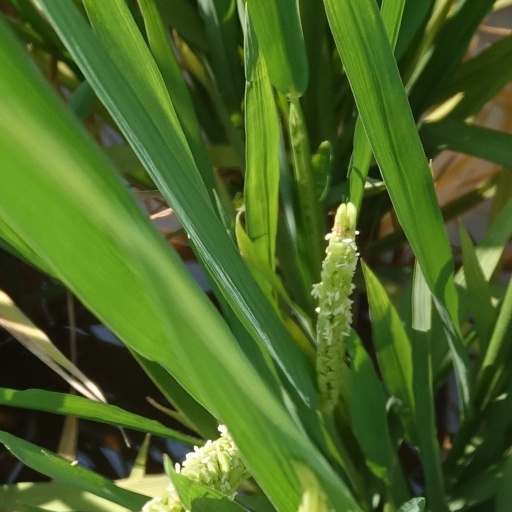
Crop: rice